Women in the Spanish Civil War

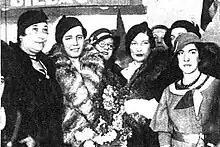
Women of radical republican left

During the Civil War, there were often tensions between the Mujeres Libres and other anarchist groups. The Economic Council of the Socialized Woodwork Industry and Solidaridad Internacional Antifascista both had women in high level leadership positions, and in leadership spots further down. In contrast, Mujeres Libres was a CNT auxiliary, and the women were often denied a specific spot at the table as there was a view among anarchist leaders that the adults, not women, should be the ones making decisions. Anarchists often were unwilling to give solidarity to women combating gender based problems at this time. There were always questions of if women should be fully integrated or should work in women's only groups to achieve specific aims. This resulted in making the movement less effective in accomplishing goals related to women.